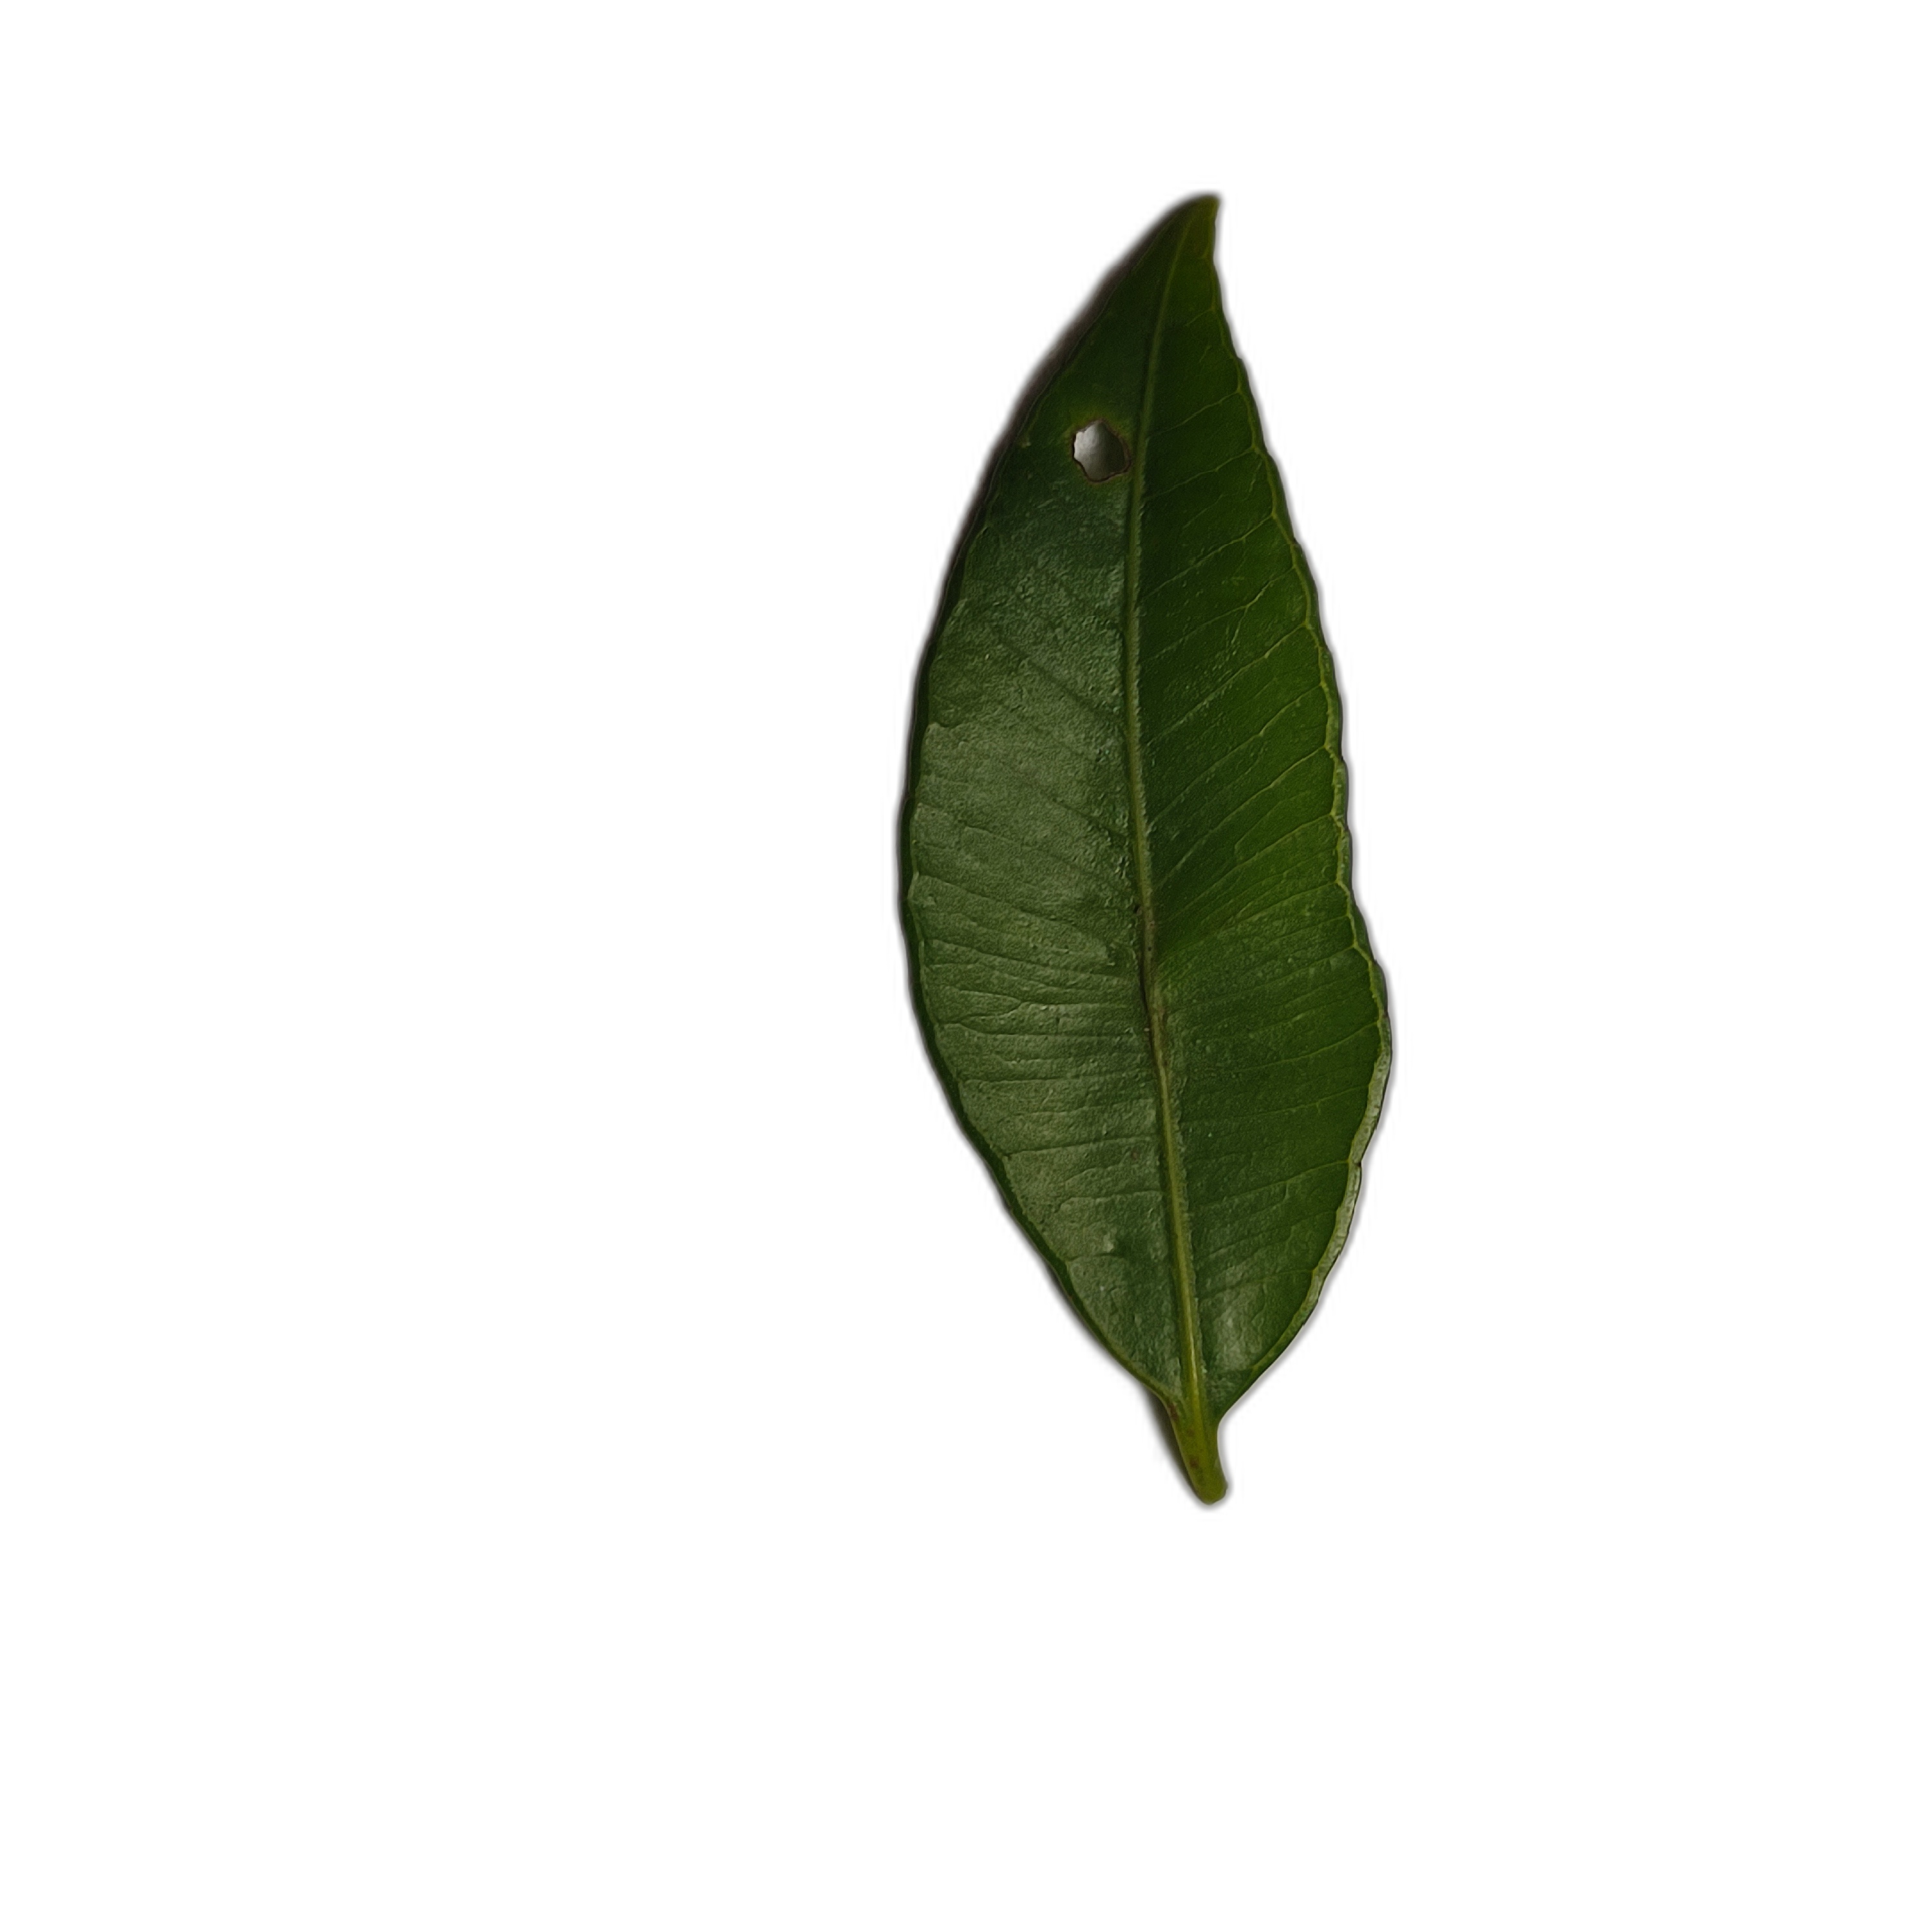
Label: healthy